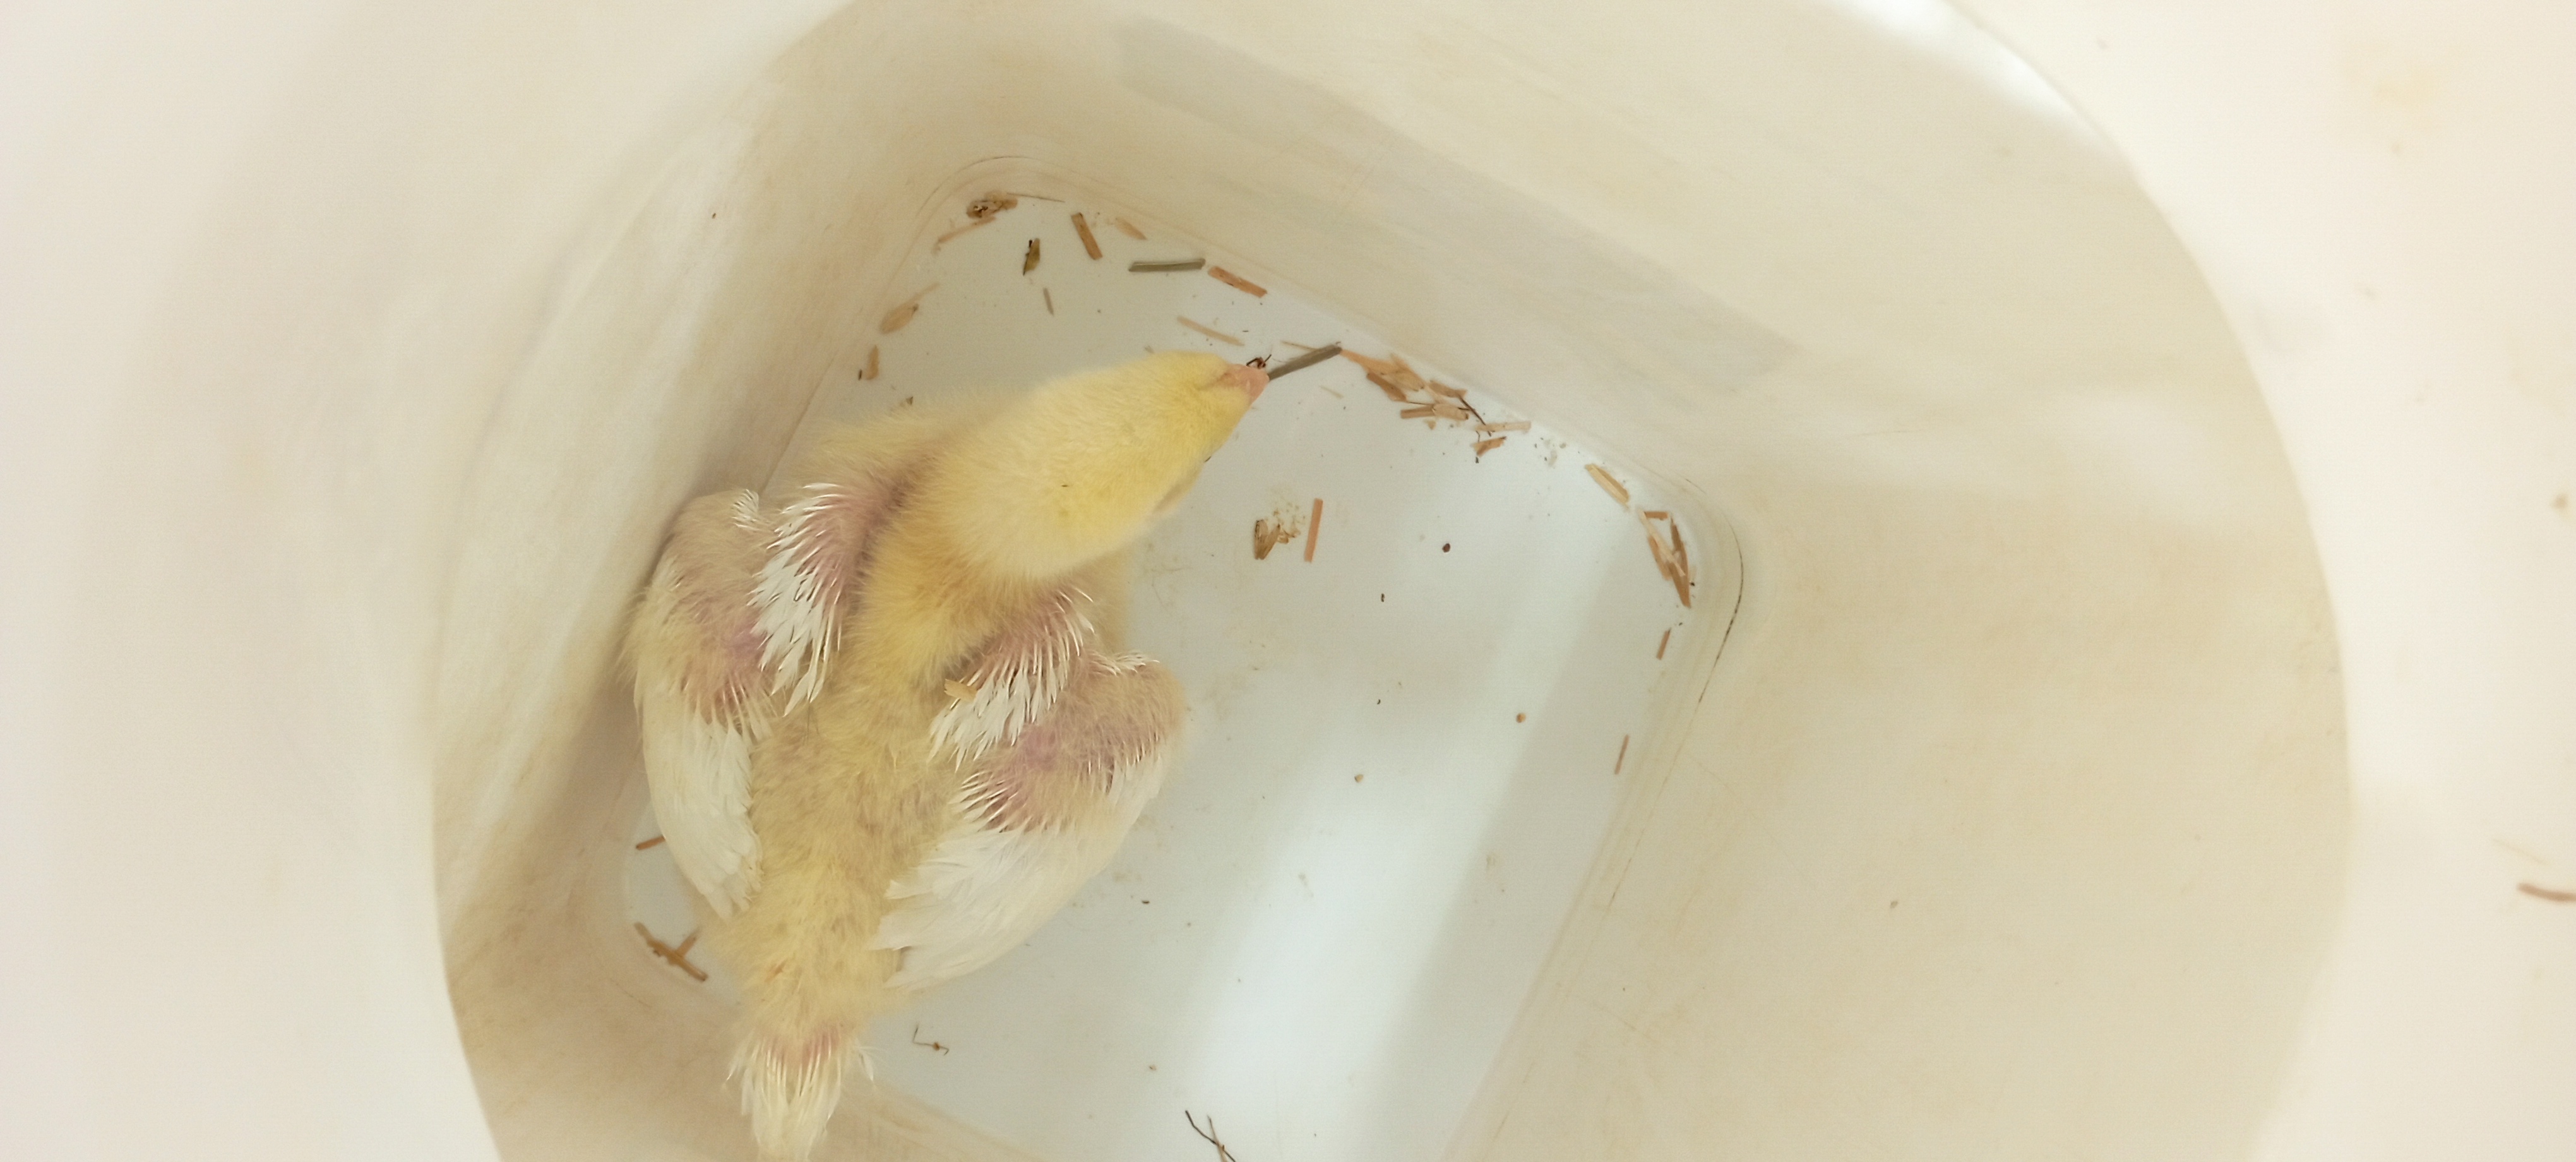
Weight: 413 g